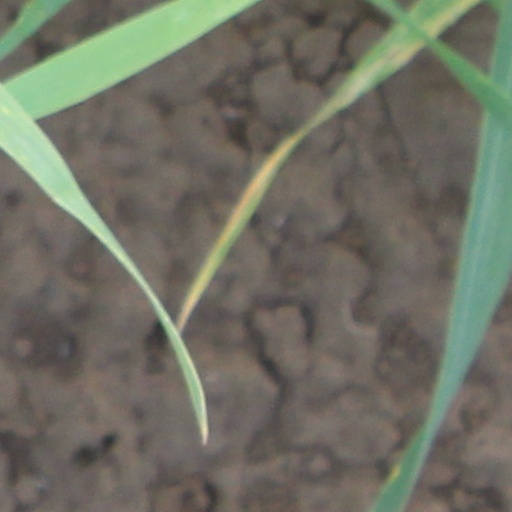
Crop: wheat